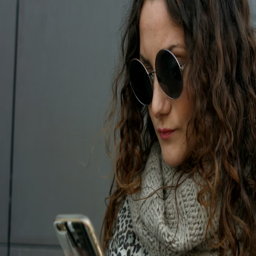
young woman wearing sunglasses happy to get a message from his boyfriend